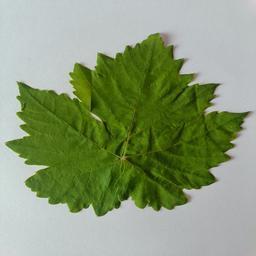
Label: Healthy Leaves